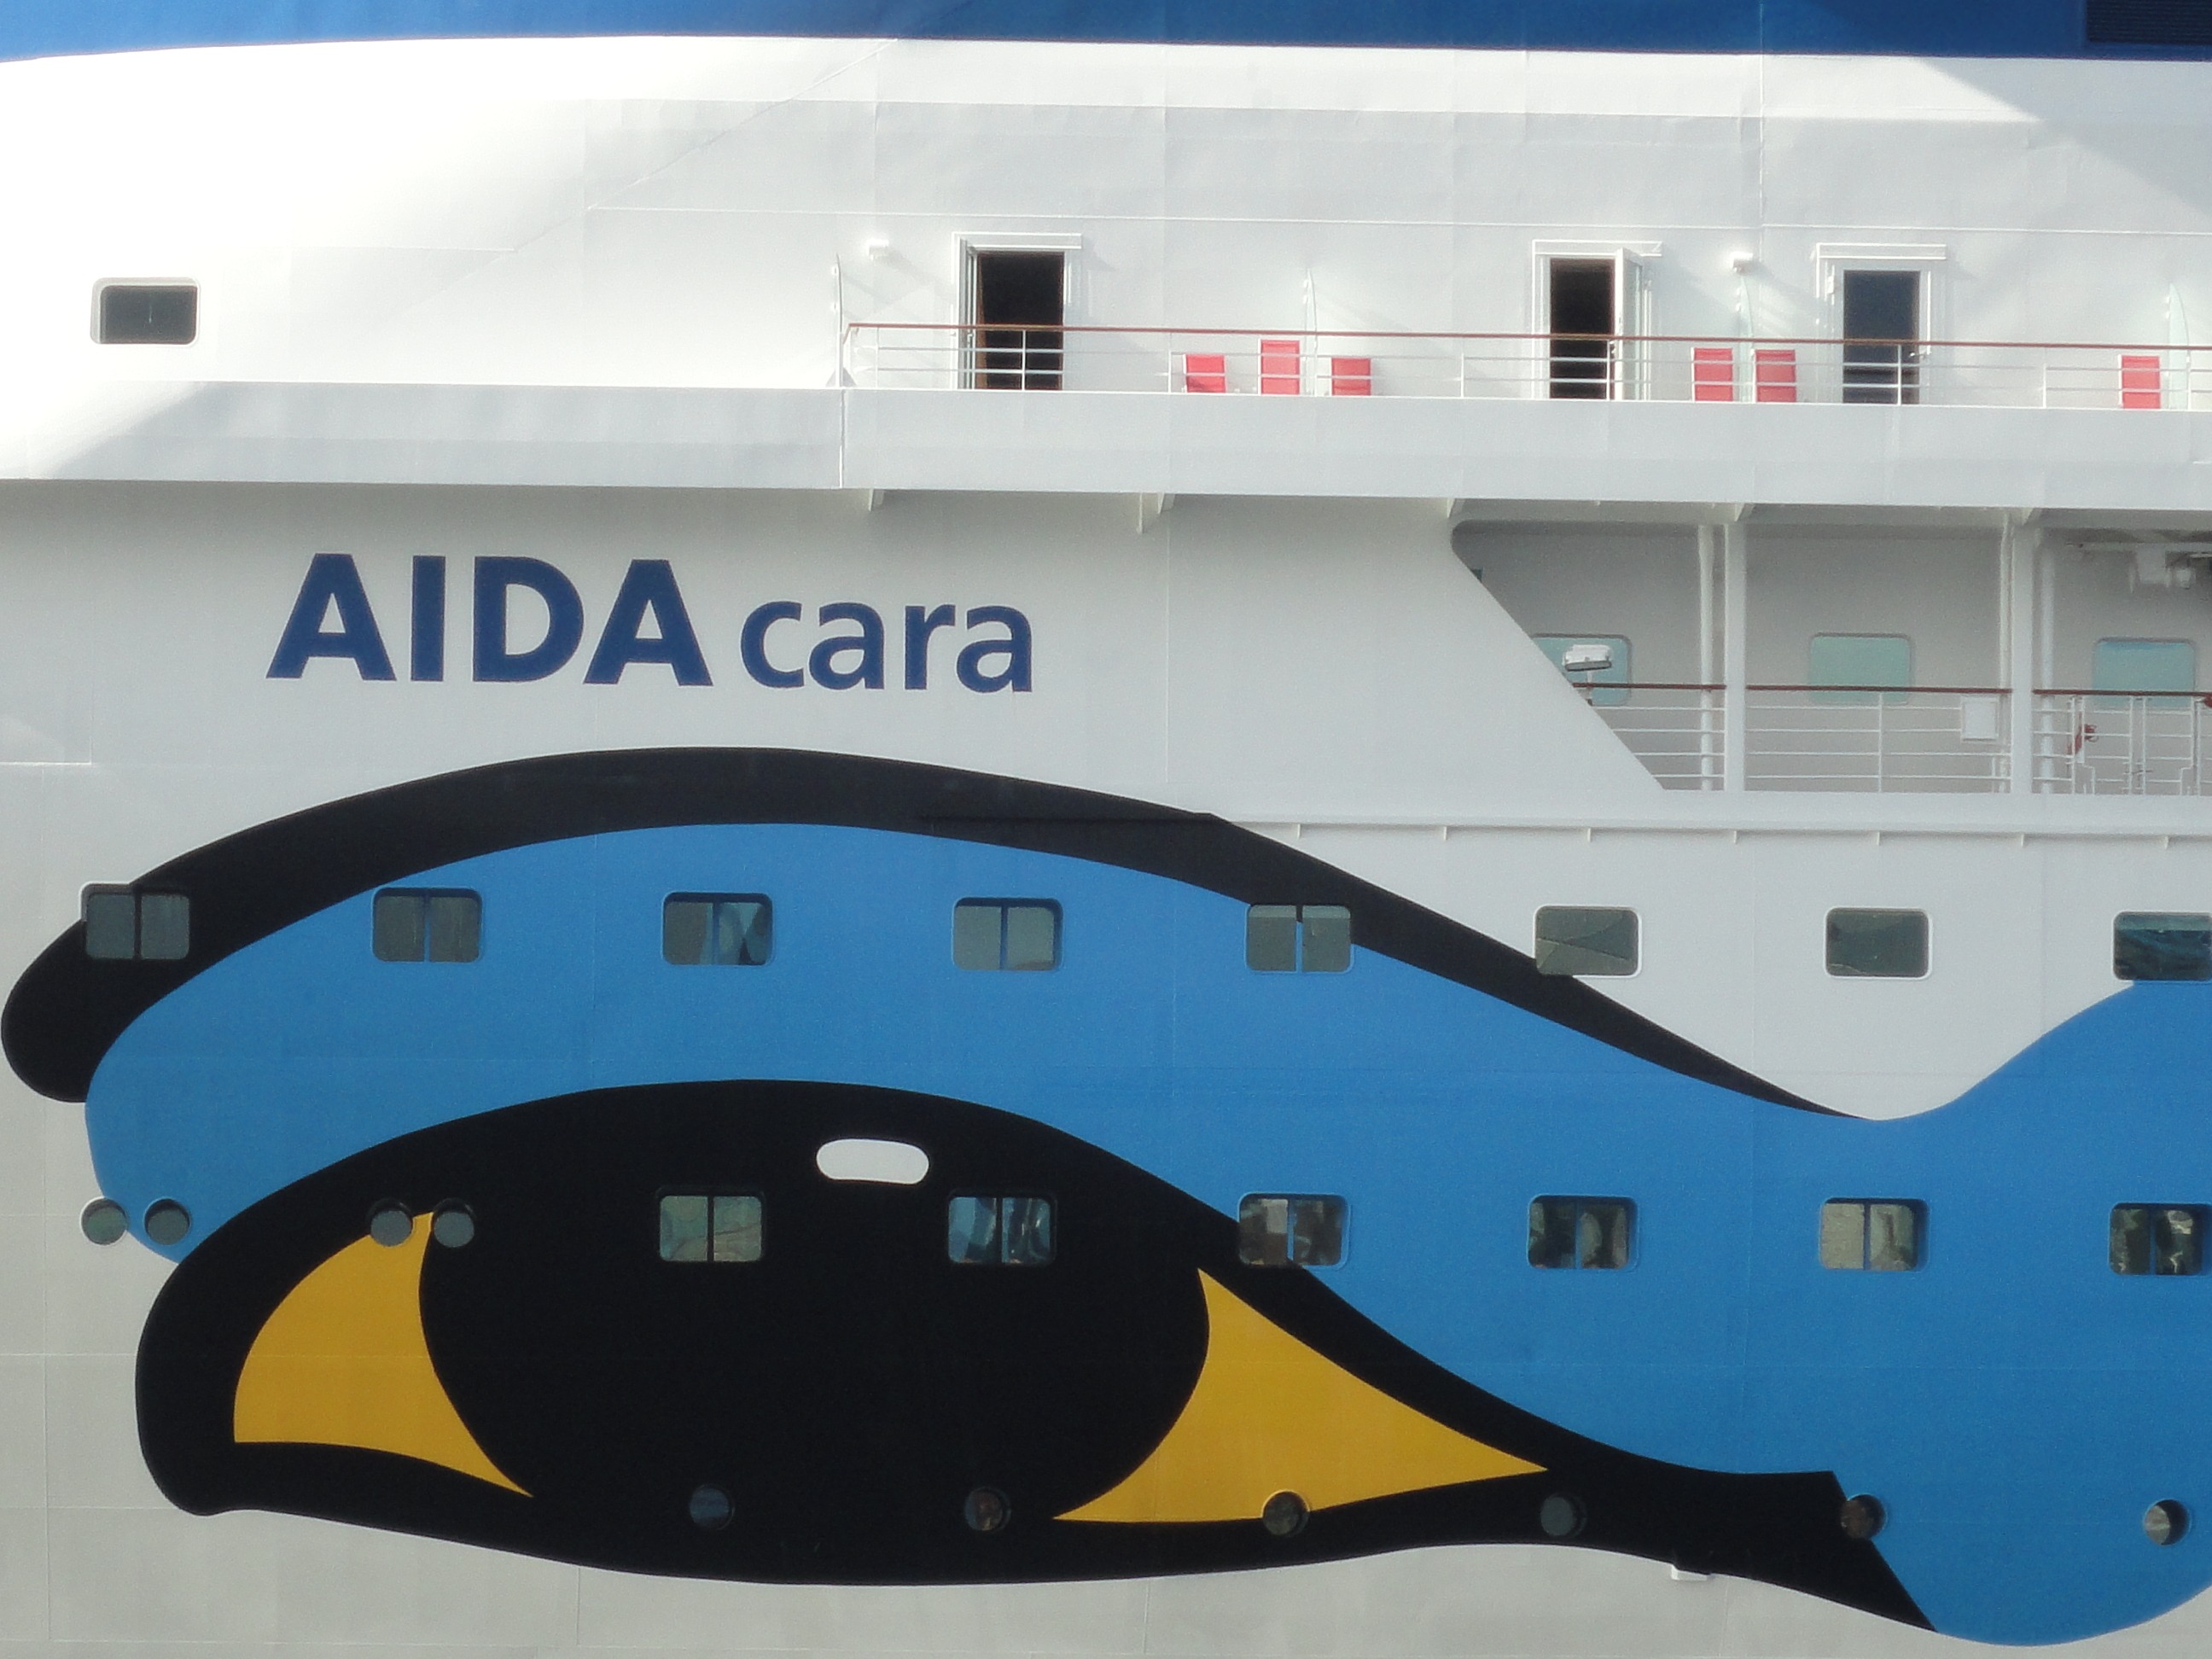
water, boat, ship, vehicle, holiday, port, cruise, watercraft, baltic sea, passenger ship, ship travel, kiel, aida, aida cara